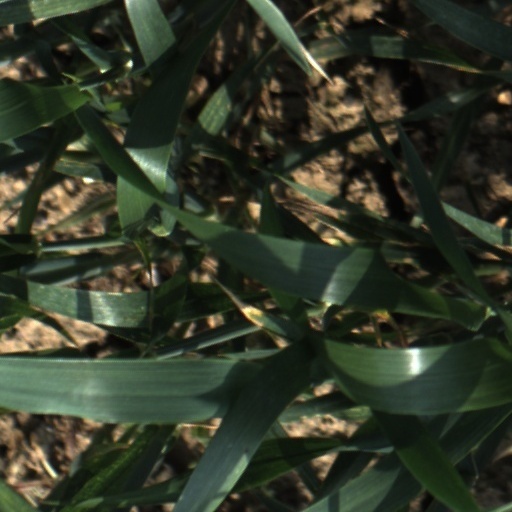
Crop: wheat